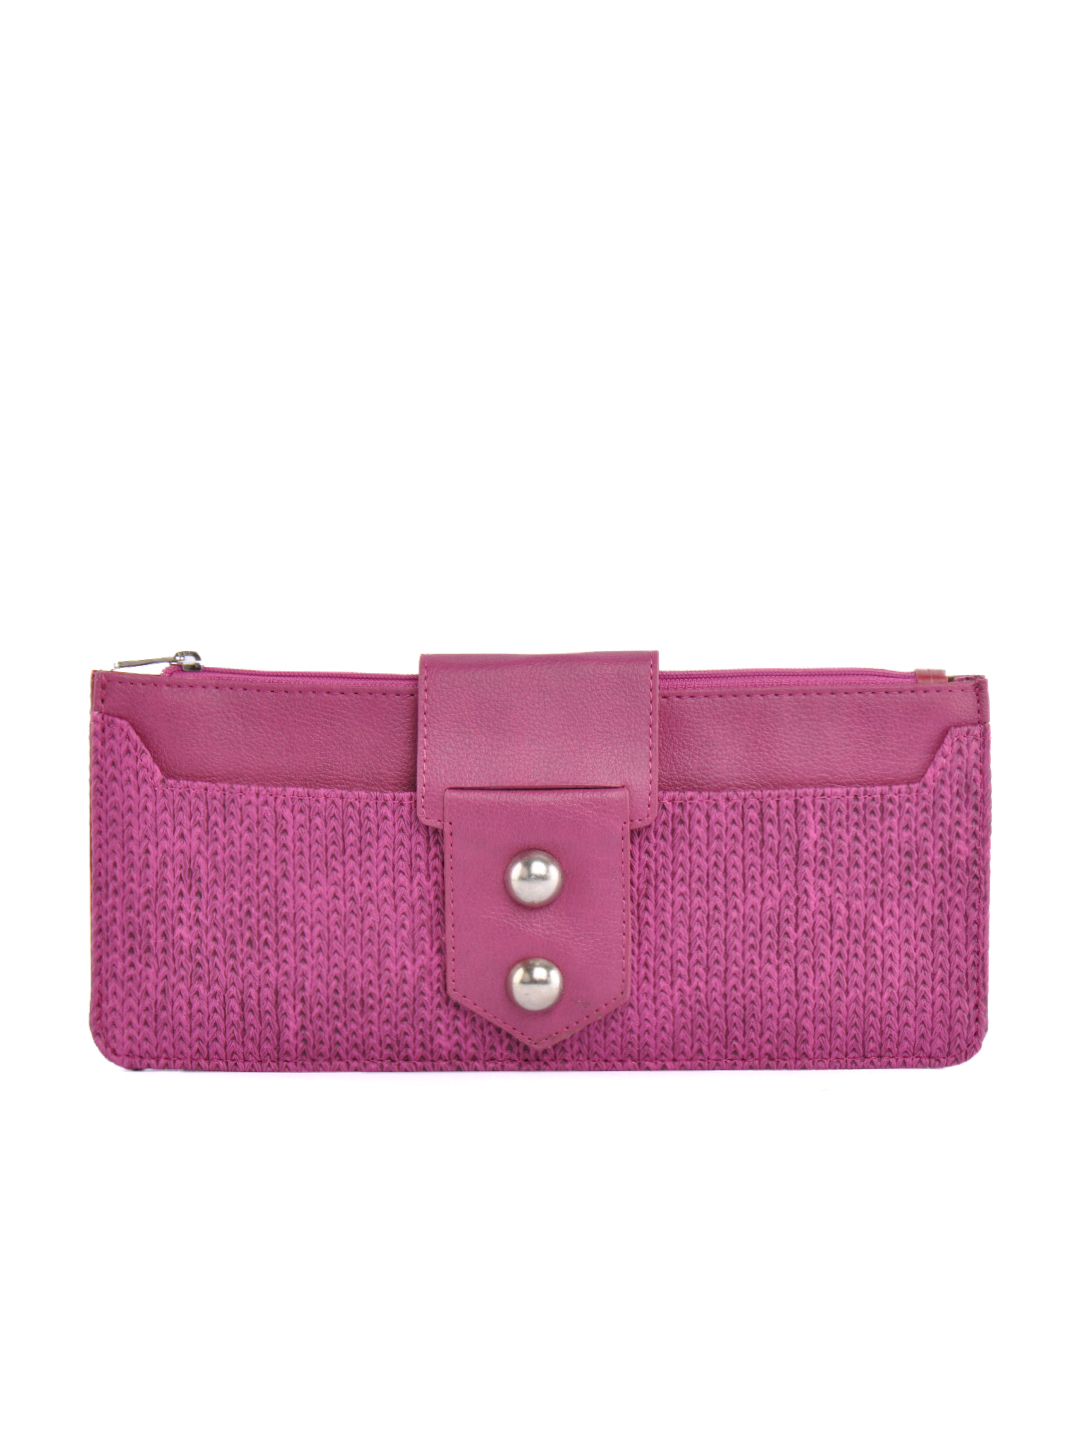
Baggit Women Udaan Jhuti Pink Wallet
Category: Accessories / Wallets / Wallets
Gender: Women
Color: Pink
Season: Winter 2015
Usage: Casual